Thomas Rutherford Bacon

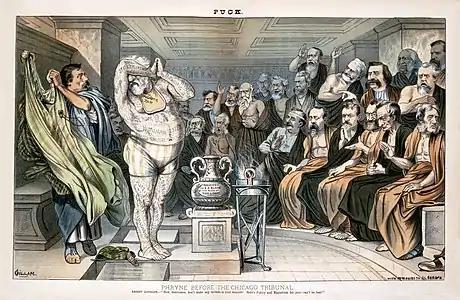
Mugwump cartoon mocking Republican presidential candidate James G. Blaine in an 1884 issue of "Puck"

He was a minister for three years at the Dwight Place Church in New Haven, Connecticut. On July 4, 1884, he delivered an oration on the occasion of the hundredth anniversary of the town.